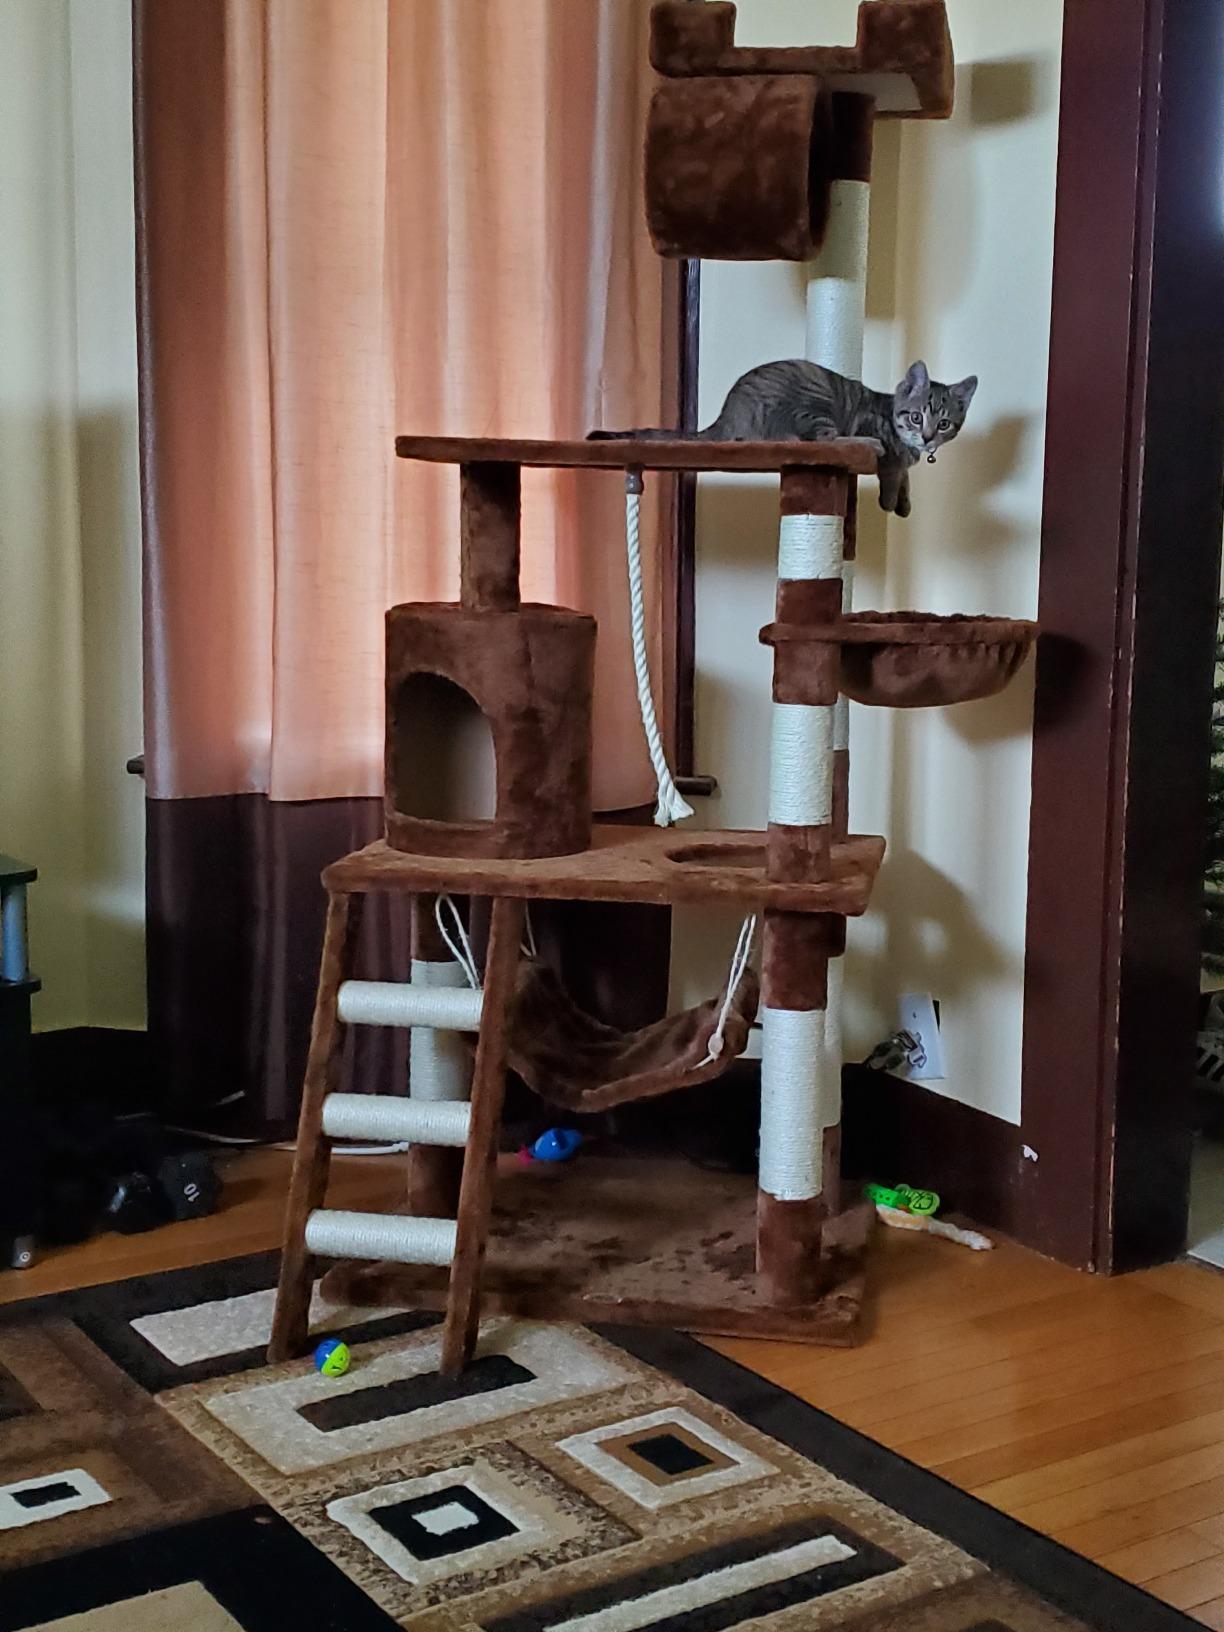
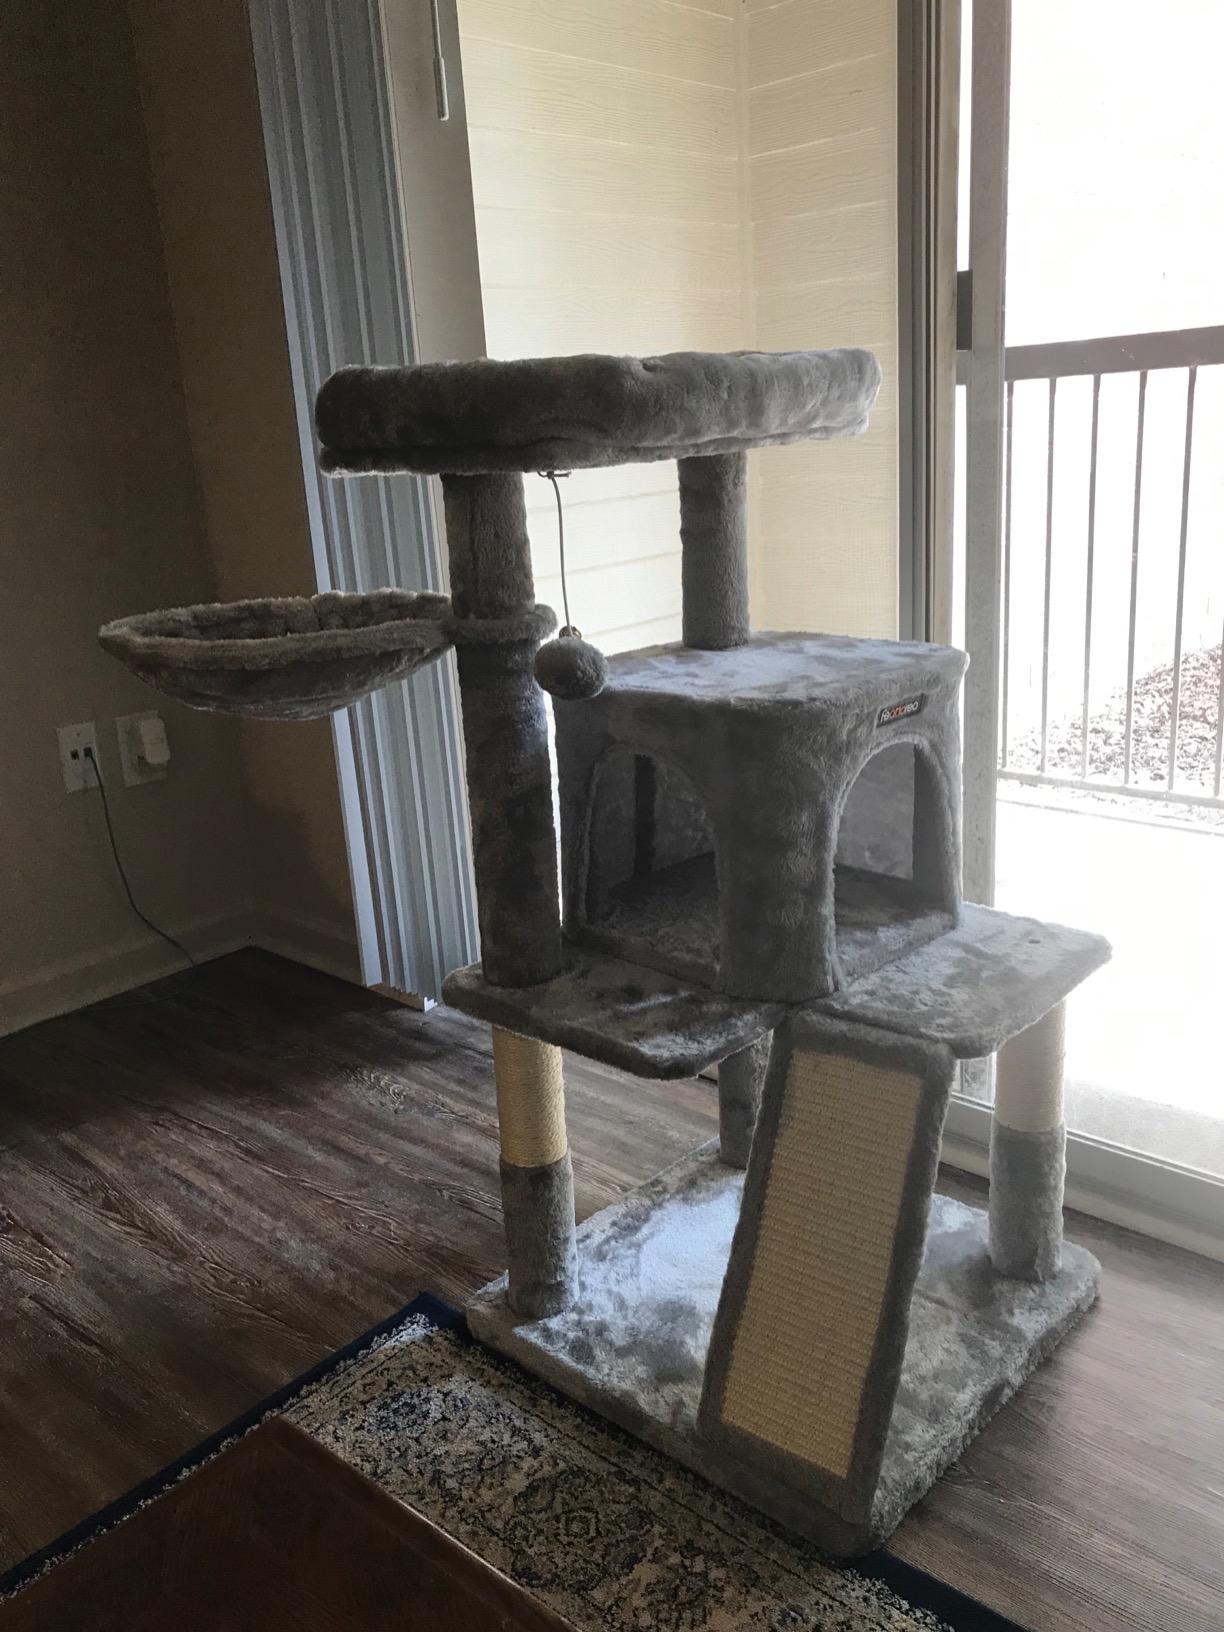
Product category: items_cat tree
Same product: no